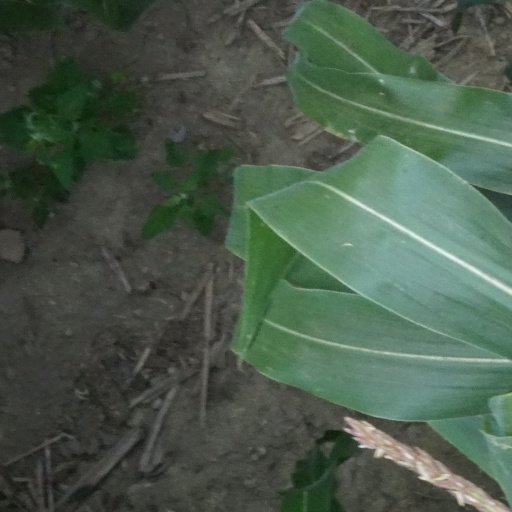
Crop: maize; corn